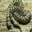
Label: snake